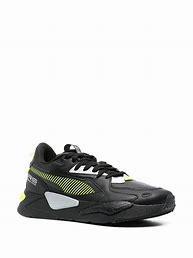
Brand: Puma
Model: Rs Z